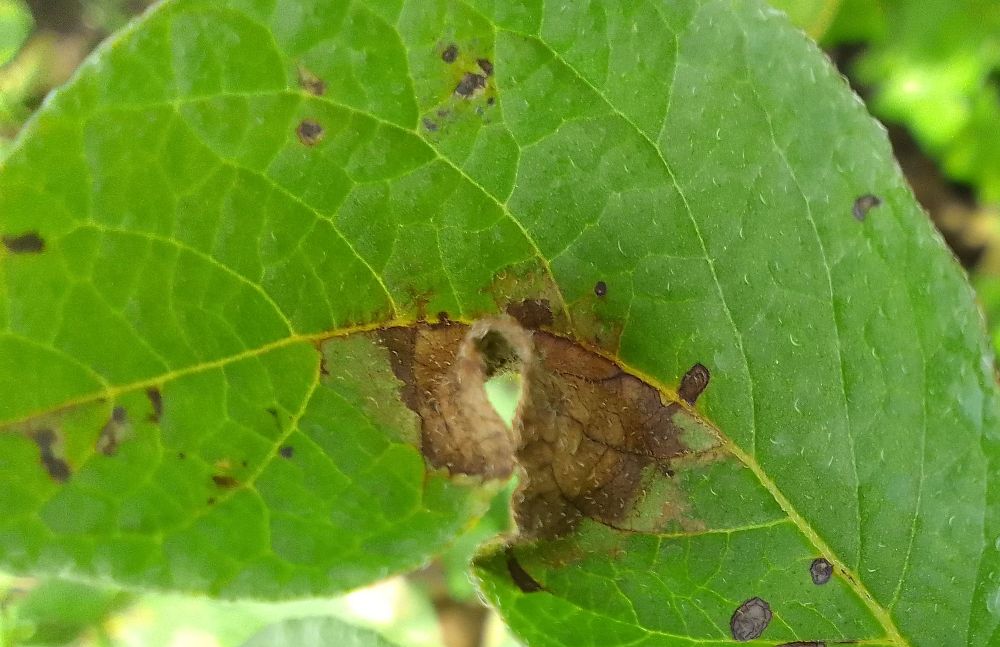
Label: Late blight